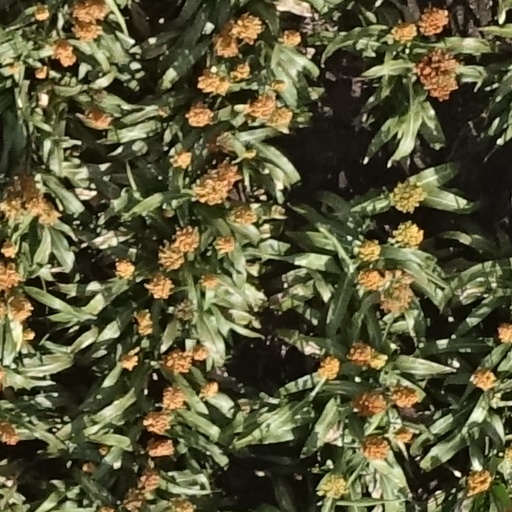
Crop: sorghum